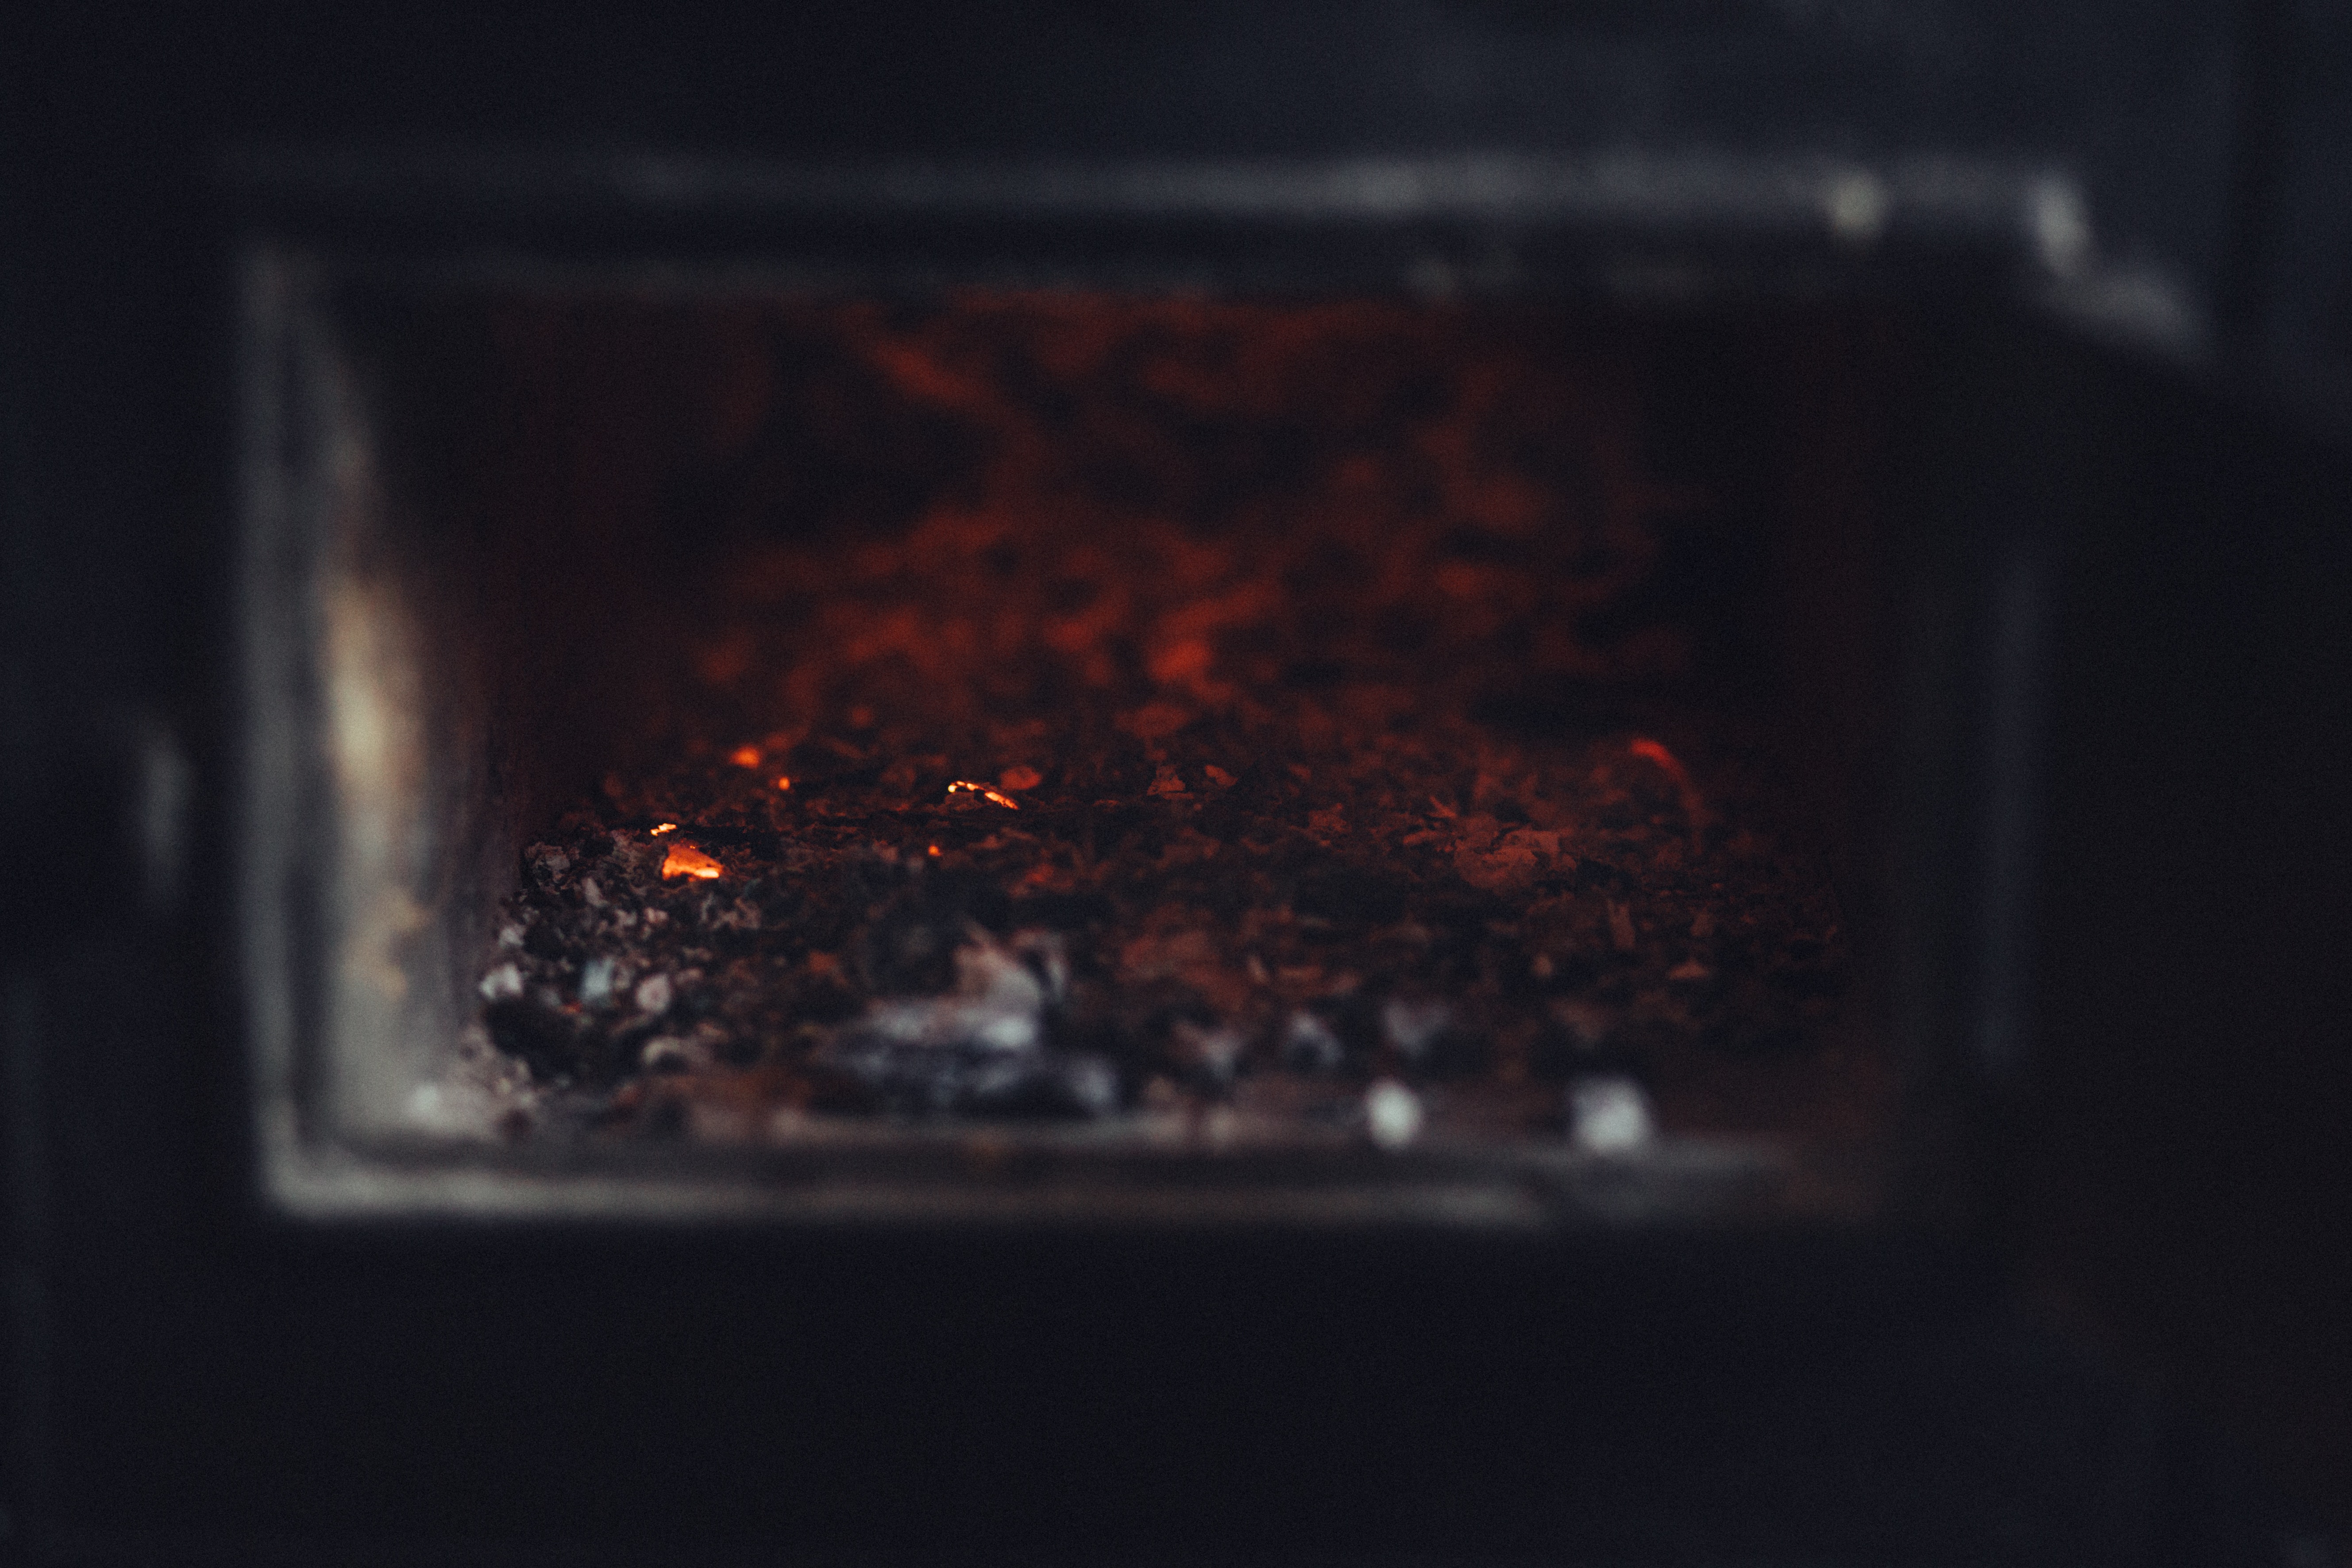
heat, flame, fire, photography, gas, charcoal